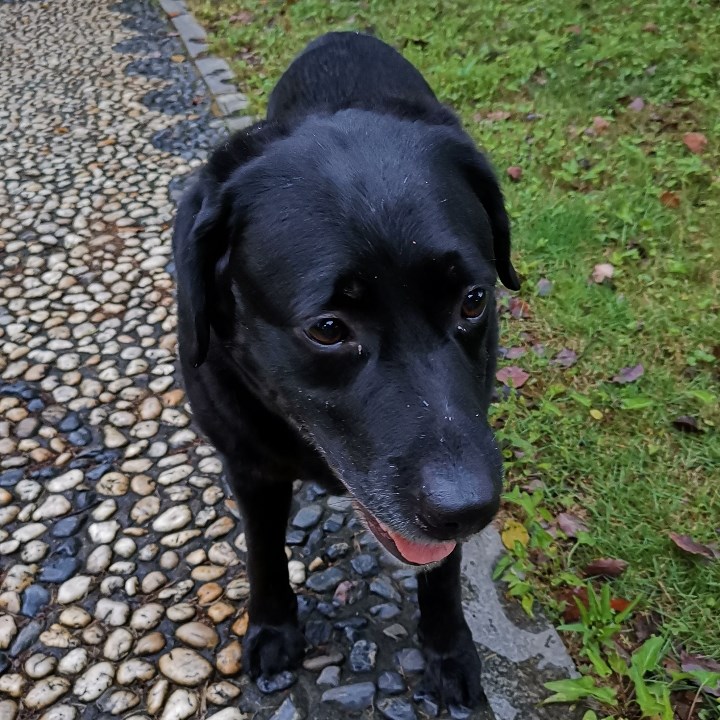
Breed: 3580-n000122-Labrador_retriever